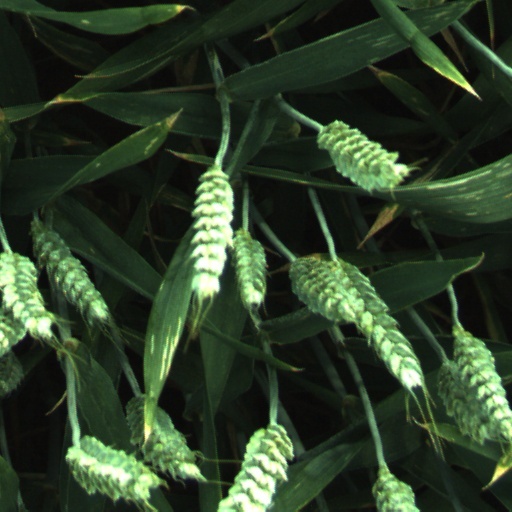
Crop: wheat